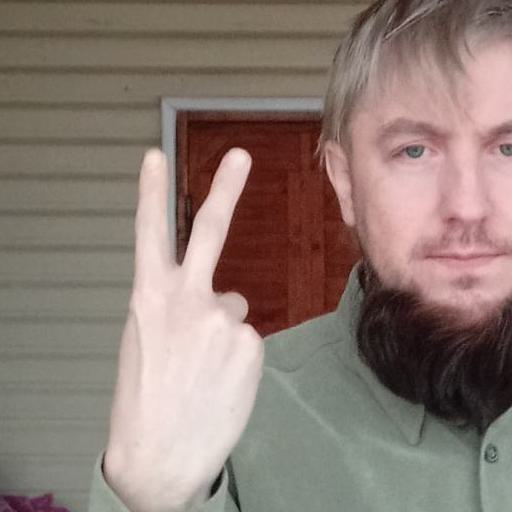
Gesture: peace_inverted